Daniel Moreira

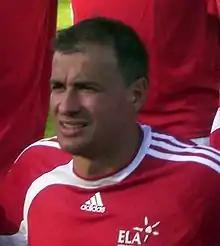
Moreira in 2014

Daniel Moreira De Sa (born 8 August 1977) is a French former professional footballer who played as a striker.